Alonzo Potter

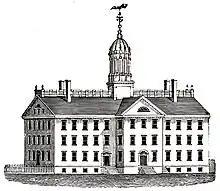
Union College, 1804

While he was teaching at Union College, Potter was ordained Deacon in 1822 by Bishop John Henry Hobart. When he was twenty-four years old, he was ordained Priest in 1824 by Bishop Thomas Church Brownell. Shortly after he was ordained, Potter gathered "a little congregation of blacks in Schenectady" and became their minister.